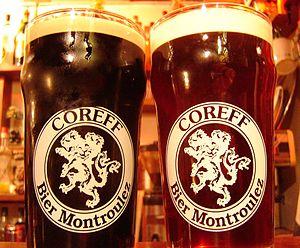
La bière de Bretagne désigne la bière brassée en Bretagne.
COREFF est une marque de bière bretonne. Initialement brassée à la Brasserie des Deux Rivières à Morlaix depuis 1985, elle est depuis 2005 brassée à Carhaix. Il s'agit, historiquement, de la première micro brasserie française et la bière symbole du renouveau des microbrasseries en France.